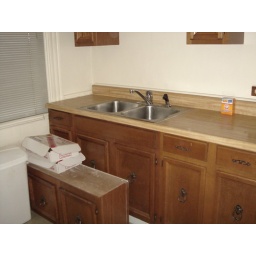
kitchen sink (cabinet will be back in place)